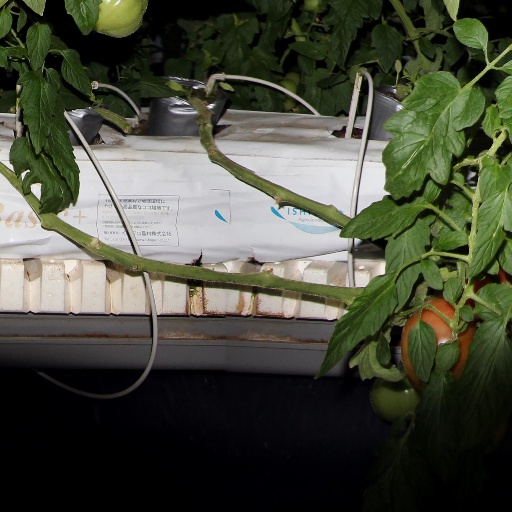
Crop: tomato